Frederik X

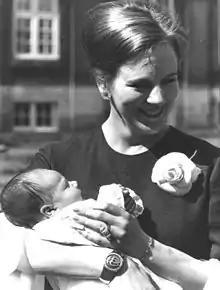
Prince Frederik as an infant in the arms of his mother, 1968

Frederik was born by emergency caesarean section at Rigshospitalet, the Copenhagen University Hospital in Copenhagen, on 26 May 1968 at 23:50 to the then Princess Margrethe (later Queen Margrethe II), oldest daughter of King Frederik IX and heir presumptive to the Danish throne, and Prince Henrik. At the time of his birth, his maternal grandfather was on the throne of Denmark and his matrilineal great-grandfather, Gustaf VI Adolf, was on the throne of Sweden.